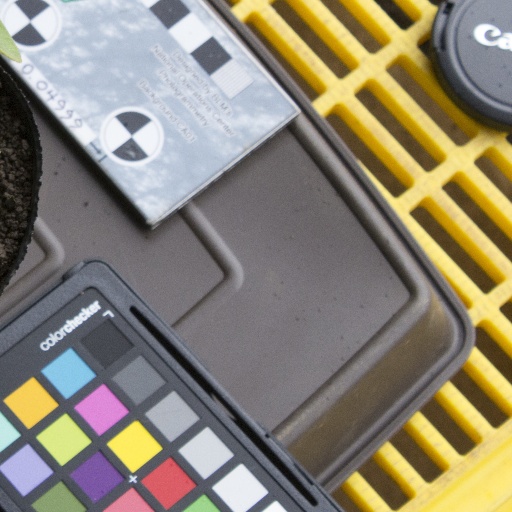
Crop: soybean